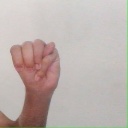
अक्षर: म